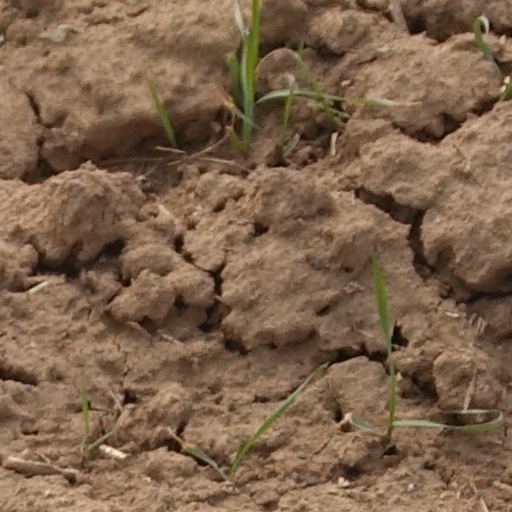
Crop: wheat